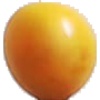
Label: Cherry Wax Yellow 1